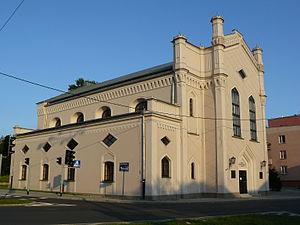
Piotrków Trybunalski - est une ville, située dans le powiat de Pabianice, dans la voïvodie de Łódź, dans la partie centrale de la Pologne.